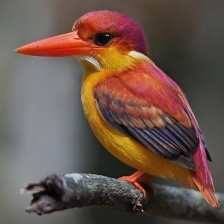
Species: RUFOUS KINGFISHER
Scientific name: CHLOROCERYLE INDA